List of former equipment of the Swiss Army

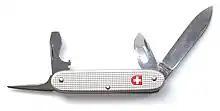
"Modell 1961 Ausführung 1994", issued from 1994 to 2008

The Soldier Knife model 1908 had a clip point blade rather than the 1890s spear point blade, still with the fiber scales, carbon steel tools, nickel-silver bolster, liners, and divider.